Florine McKinney

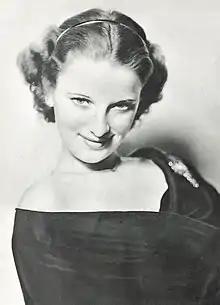

McKinney was the daughter of a druggist in Fort Worth, Texas. She gained early acting experience in Little Theatre productions and plays at Central High School in Fort Worth. A soprano, she also sang in five languages at concerts in Texas. Her musical talents resulted in a scholarship to the American Conservatory of Music.